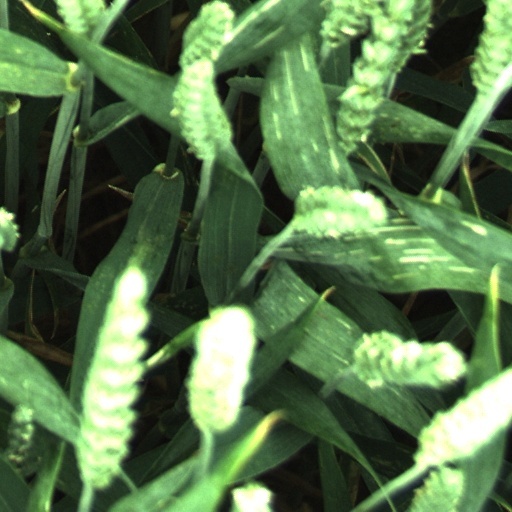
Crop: wheat